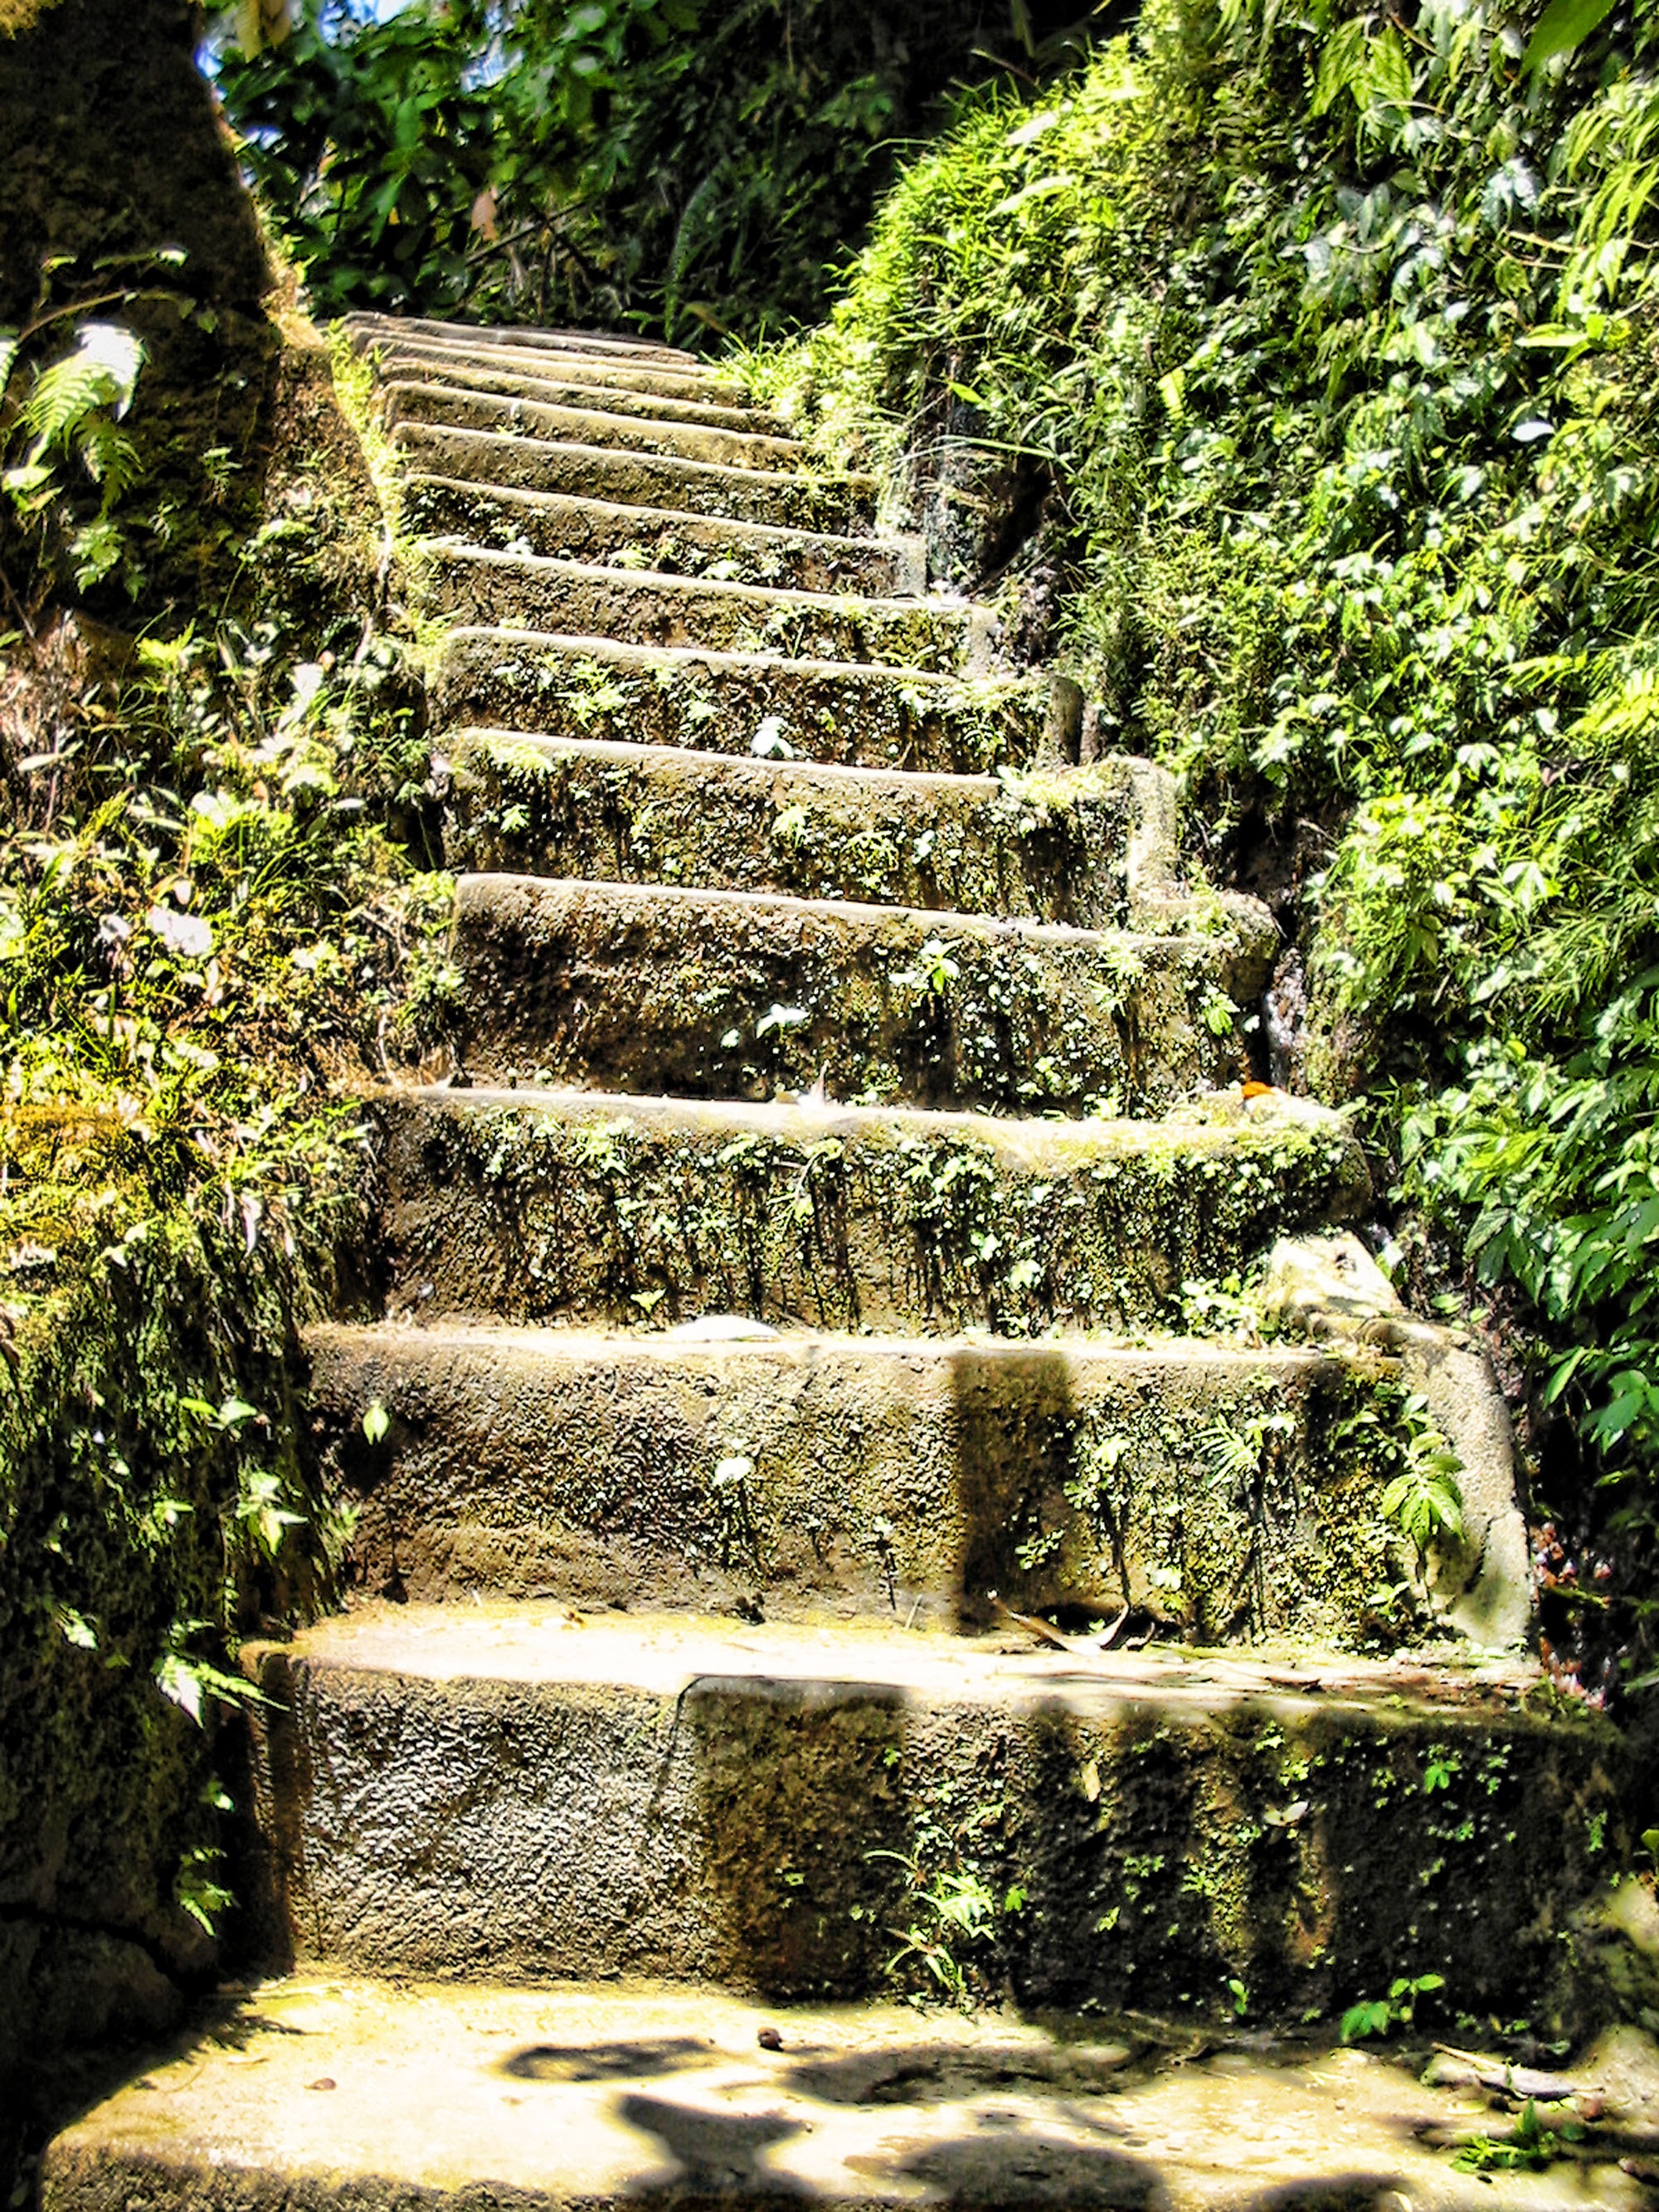
flower, staircase, overgrown, bush, green, botany, garden, leaves, stairs, ruins, shrine, botanical garden, rise, water feature, emergence, gradually, stone stairs, stair step